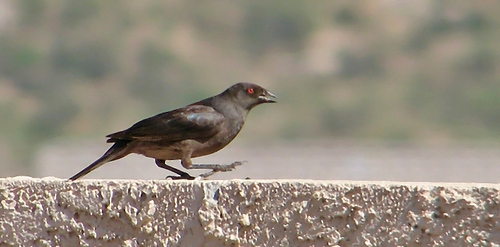
this is a dark gray bird with bright orange eyes and large claws.
this bird has a dark brown head, a short brown beak, and bright red eyes.
this is a grey bird with a black wing and a pointed black beak.
small brown and black bird with long brown tarsus and medium brown beak
this is a dark brown bird with a red eyering and gray tarsus and feet.
this little bird has a small black bill, red eyes with black eyering, blackish sides, black coverts, primaries and secondaries.
this bird has very red eyes and brown and black feathers its head is a good size for its body and it has a small beak
this particular bird has a belly that is brown and black
this bird has a black and grey breast and a red eyering
this particular bird has a belly that is black and brown
Species: Bronzed Cowbird